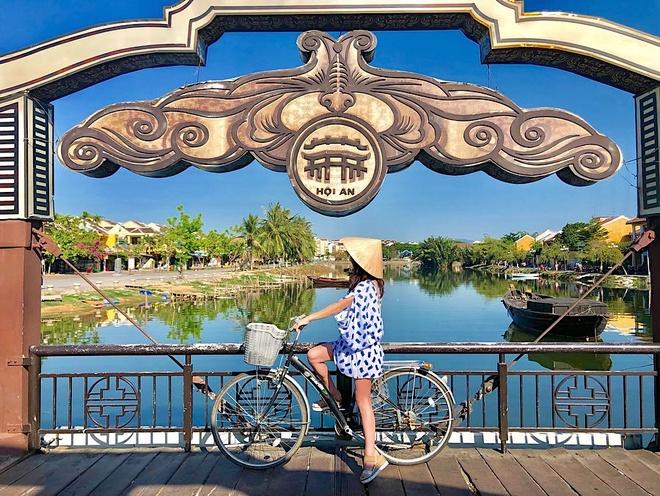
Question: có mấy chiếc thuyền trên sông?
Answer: có một chiếc thuyền trên sông